List of Dutch ceramists

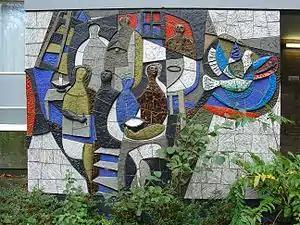
Cor Dam: Anne Frank, Gouda.

This is a list of Dutch ceramists who were born and/or were primarily active in the Netherlands.